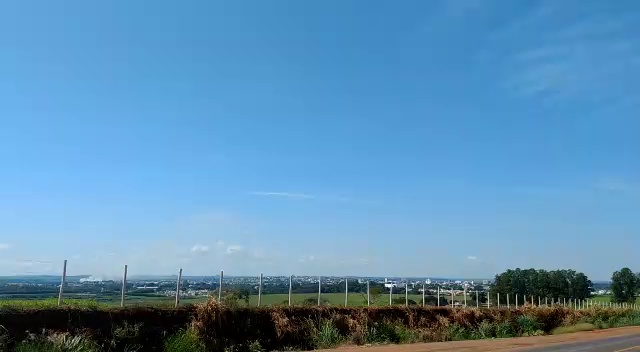
Fire: no
Smoke: yes